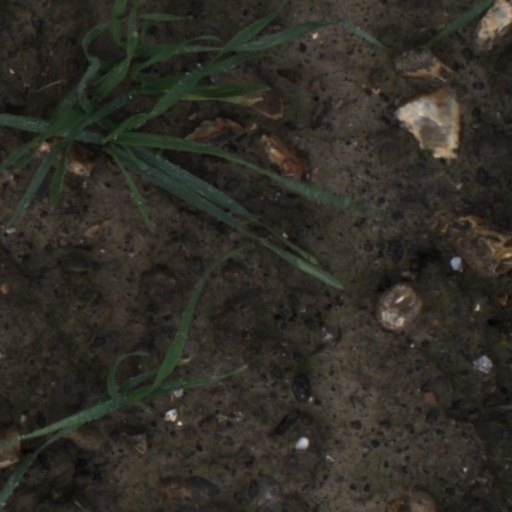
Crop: wheat